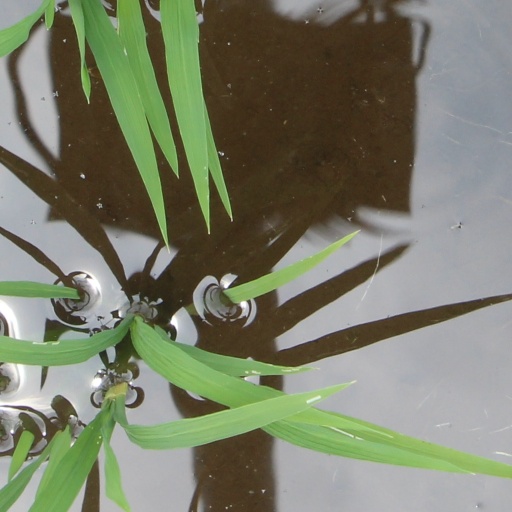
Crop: rice